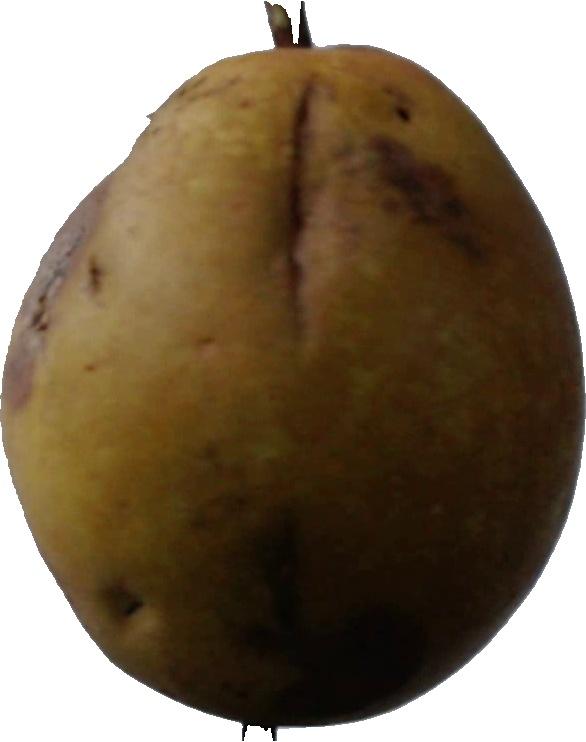
Label: pear_3